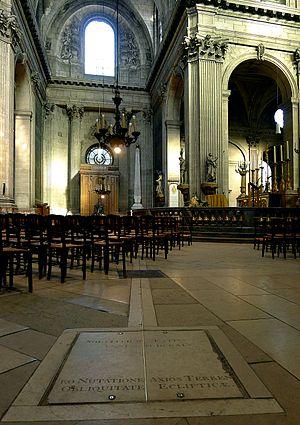
Eglise Saint-Sulpice (Gnomon et méridienne) - Paris VI
Da Vinci Code est un roman écrit par l'Américain Dan Brown, publié en 2003, composé de 105 chapitres et composant le deuxième volet de la pentalogie du personnage de fiction Robert Langdon. Le titre de la première édition francophone était Le Code de Vinci. Il fut adapté au cinéma en 2006 par Ron Howard.
Voici une liste de cadrans solaires parisiens.
L'église Saint-Sulpice est une église paroissiale catholique située dans le quartier de l'Odéon, dans le 6ᵉ arrondissement de Paris.